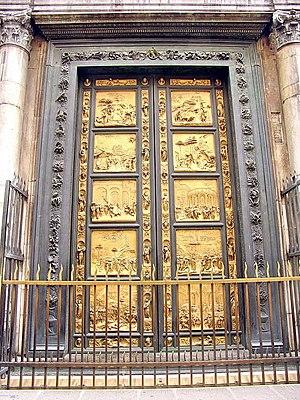
La Porte du Paradis est le nom de la porte d'honneur située côté est du baptistère de Florence.